Battle of Leuven (891)

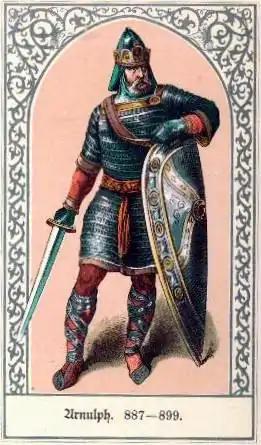
Arnulf of Carinthia commanded a rear guard of mounted soldiers to protect against any surprise attacks the Vikings might launch from the nearby swamp.

The Viking force had strengthened their position and "constructed a fortification of wood and piled-up earth in their usual manner." Moreover, a swamp protected one flank of their fortifications and the Dyle the other, giving them a decided advantage. Apparently the Frankish army came upon the Vikings rather unexpectedly. Regino records how the Vikings, knowing their superior position, taunted the Frankish contingent, throwing the recent battle at Geule in their faces and promising this battle would end in the same manner. Arnulf was enraged but hesitated because of the enemy's better position. Finally, he ordered his cavalry to dismount and join the phalanx of foot soldiers that formed part of his army.